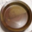
Label: plate